John Derek

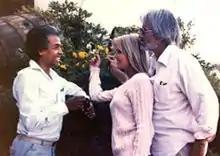
John and Bo Derek with Chandran Rutnam

After the war, Derek had a small role in "A Double Life" (1947) when he was approached by Humphrey Bogart, who renamed him John Derek and cast him as Nick "Pretty Boy" Romano, an unrepentant killer, in "Knock on Any Door" (1949), a socially conscious melodrama directed by Nicholas Ray. Derek was recognized as a talented newcomer, "plainly an idol for the girls", as Bosley Crowther wrote in a review for "The New York Times". The "Los Angeles Times" called him "a handsome hot-eyed newcomer who makes the case for this product of the city's slums—'live fast, die young and have a good looking corpse'—all too fascinating for everybody's comfort."